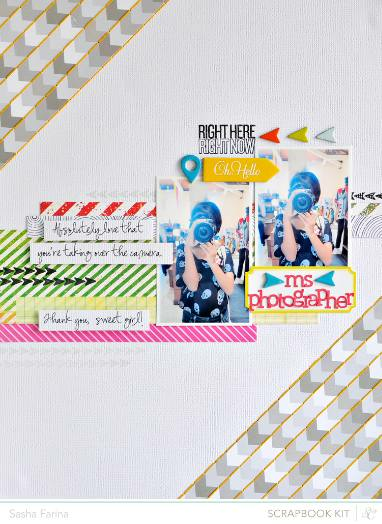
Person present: Yes